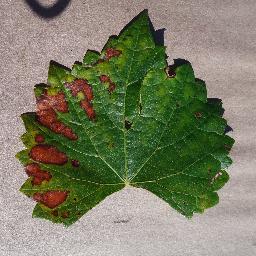
Label: Grape___Esca_(Black_Measles)